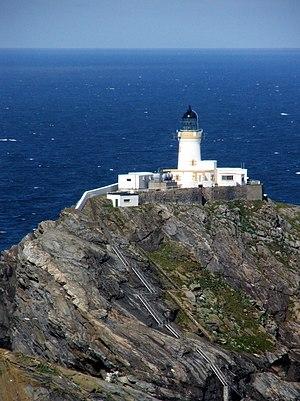
Le phare de Muckle Flugga est un phare situé sur l'île rocheuse est escarpée Muckle Flugga dans l'archipel des Shetland en Écosse.